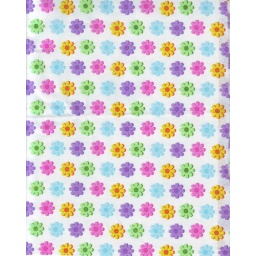
mini flowers in pink, purple, yellow, blue, and green on a white background